Landscape with Ascanius Shooting the Stag of Sylvia

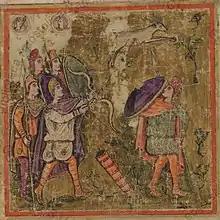
Vergilius Romanus, 5th-century, Vatican Library, Cod. Vat. lat. 3867, f 163 recto

The subject is very rare in art, but there is a composition by Rubens, with a painting in Girona and an oil sketch in the Philadelphia Museum of Art, showing a different point in the story. This is also a late work, but the composition could hardly be more different; here Sylvia nurses the dying stag as a female companion keeps the hounds off it, and fighting has broken out behind them between the Latins and Ascanius' party.